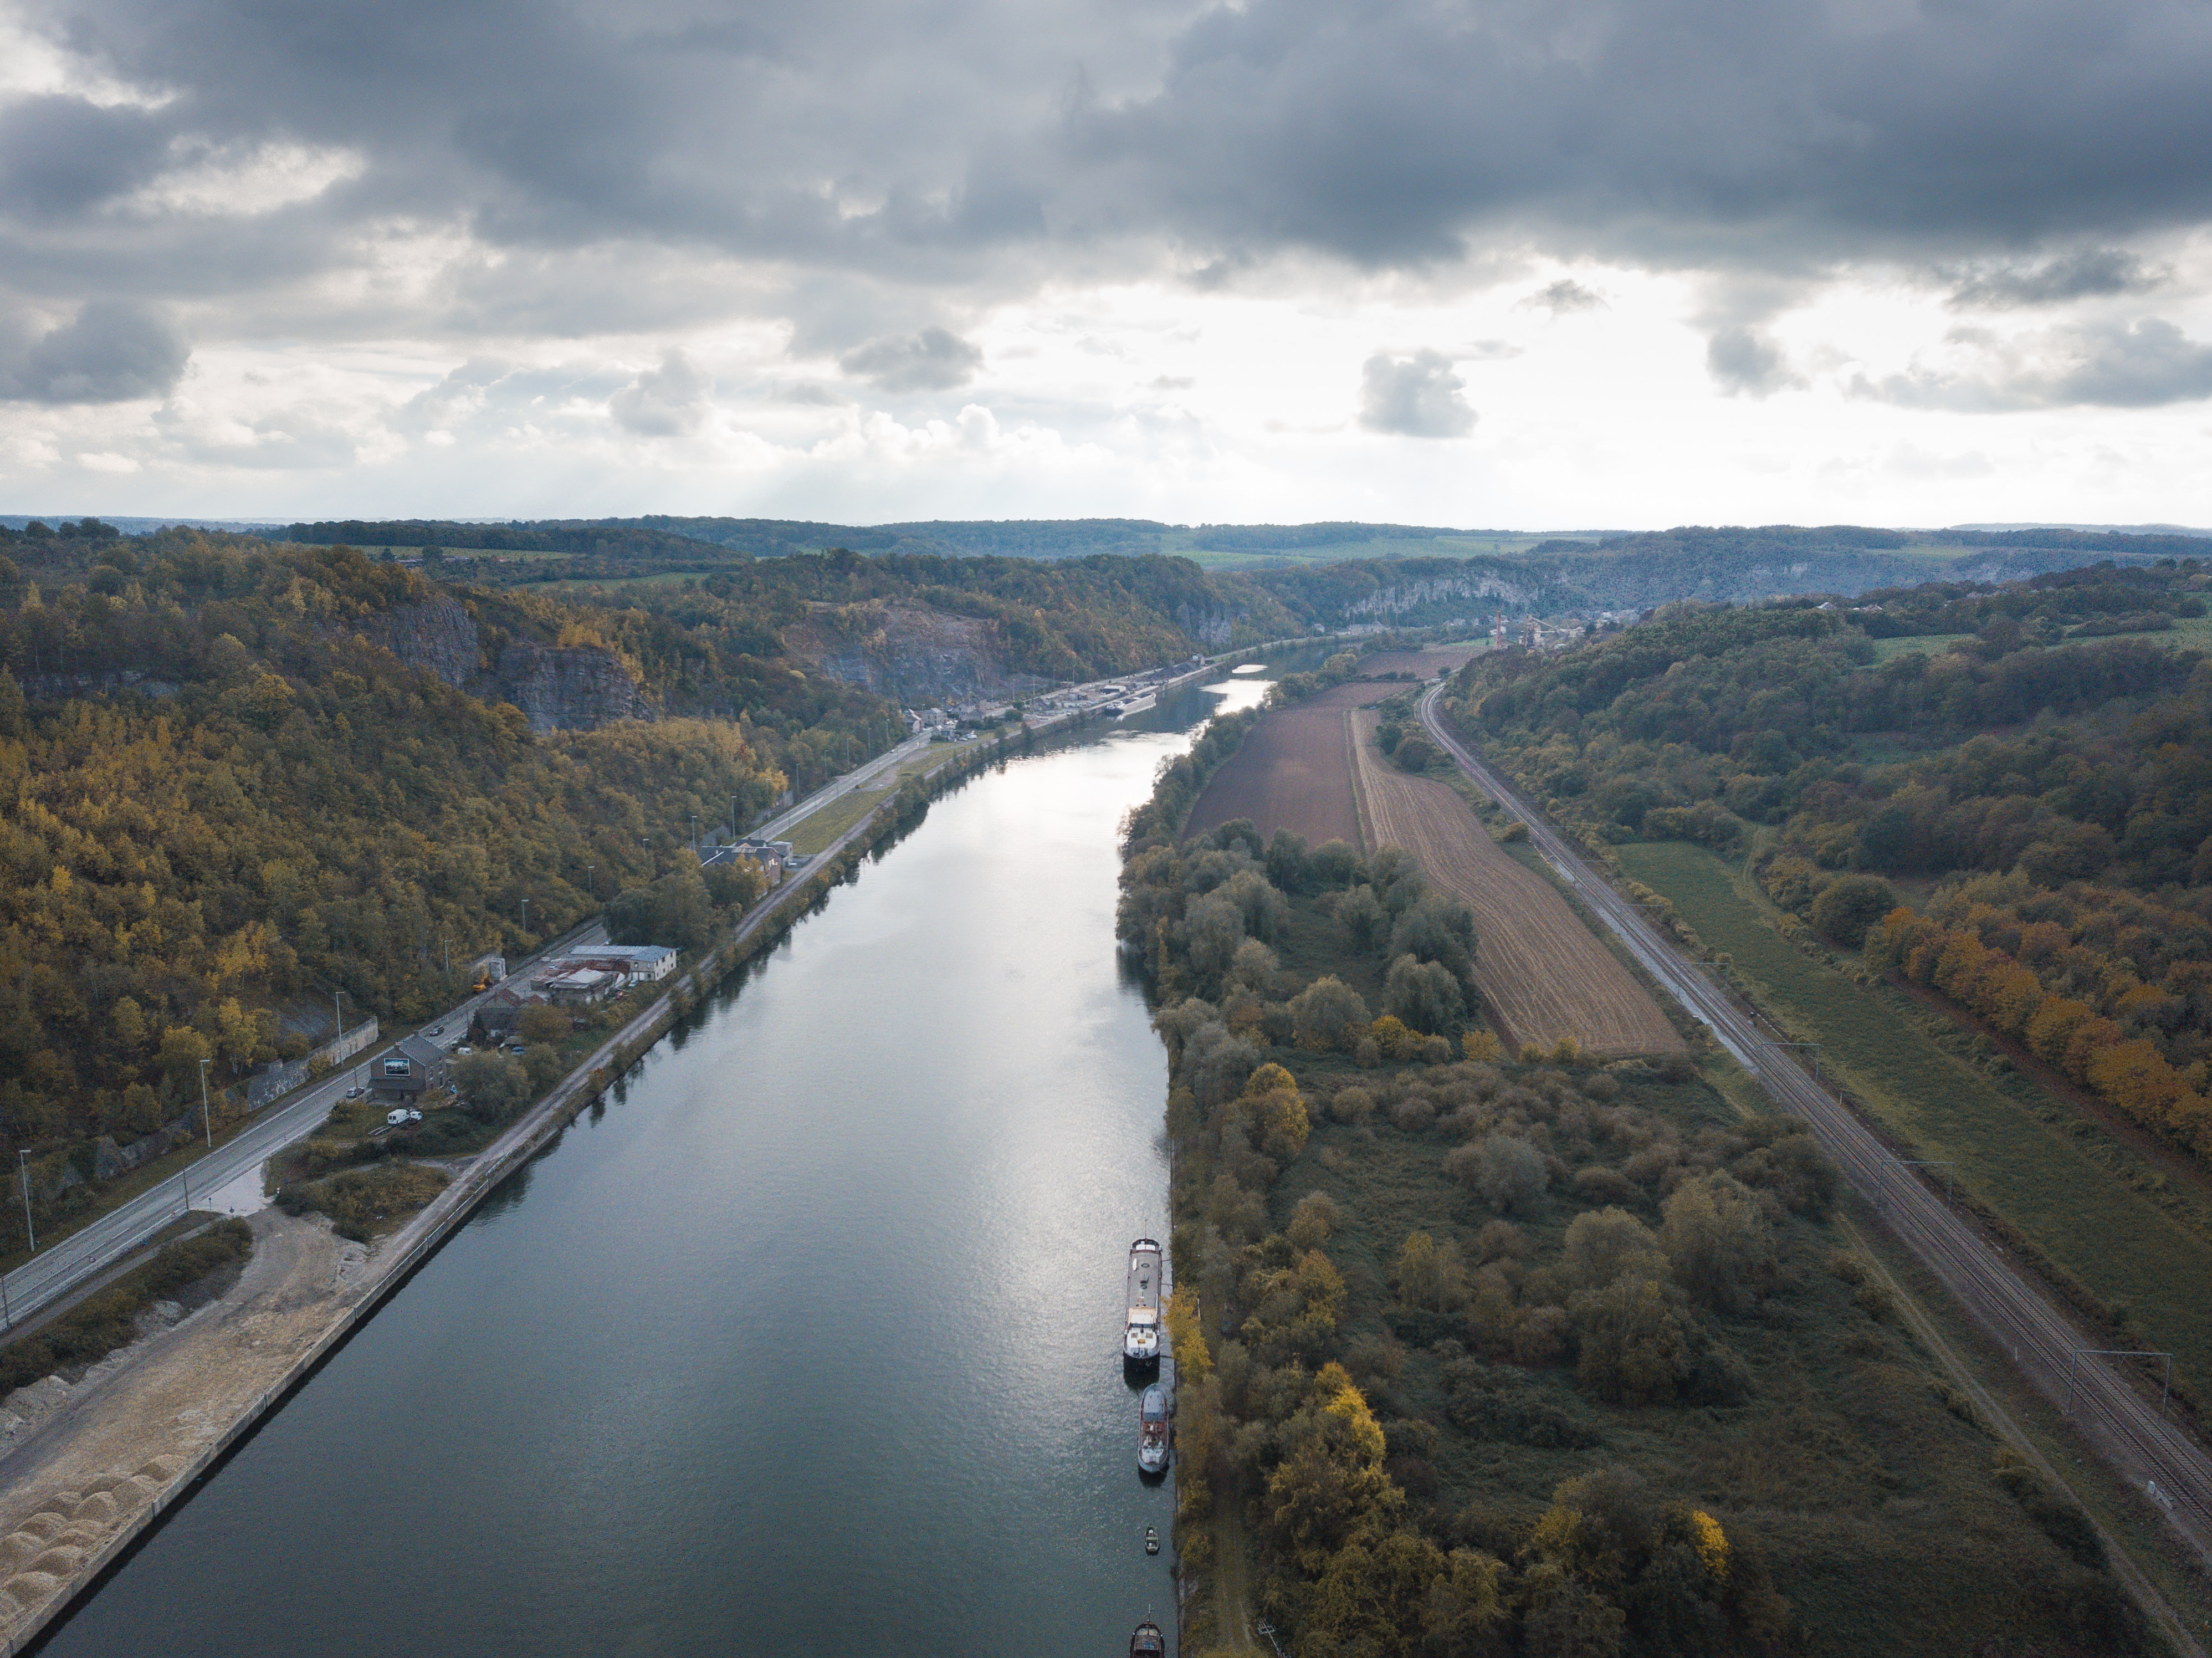
water resources, water, aerial photography, river, waterway, sky, road, bird's eye view, infrastructure, geological phenomenon, reservoir, channel, thoroughfare, photography, landscape, tributary, watercourse, inlet, canal, floodplain, levee, highway, nonbuilding structure, confluence